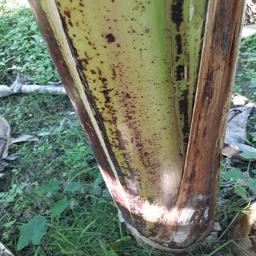
Label: PSEUDOSTEM WEEVIL